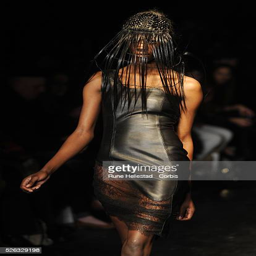
model on the runway at spring fashion show